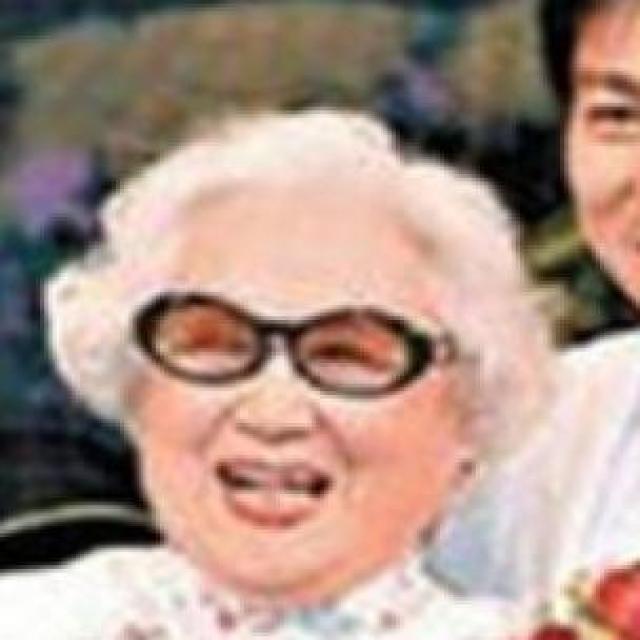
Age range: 65+